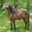
Label: horse